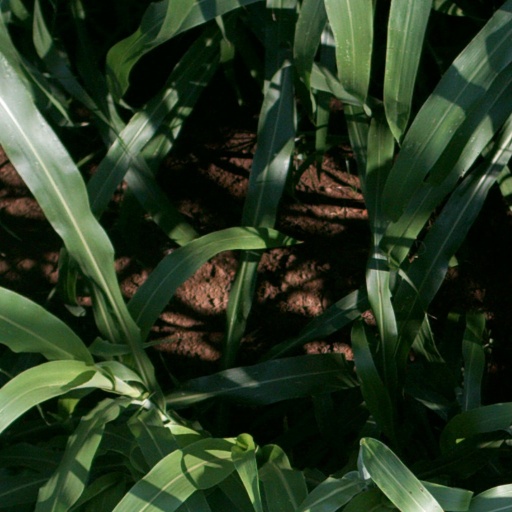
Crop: sorghum